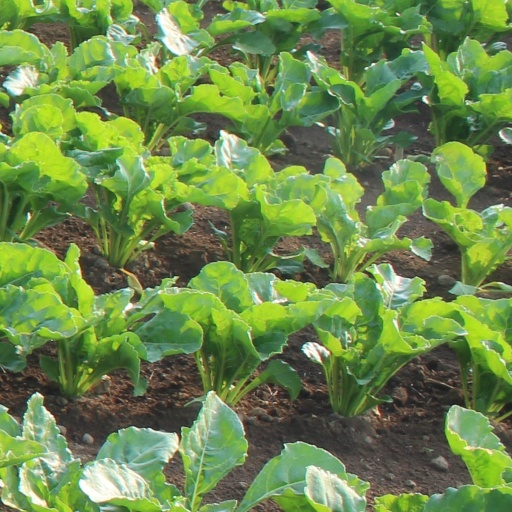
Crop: sugar beet